Dymaxion car

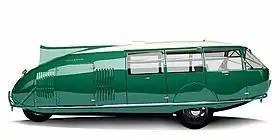
Dymaxion replica

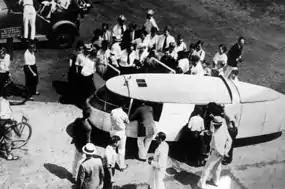
The Dymaxion car, c. 1933, artist Diego Rivera shown entering the car, carrying coat

The Dymaxion car was designed by American inventor Buckminster Fuller during the Great Depression and featured prominently at Chicago's 1933/1934 World's Fair. Fuller built three experimental prototypes with naval architect Starling Burgess – using donated money as well as a family inheritance – to explore not an automobile per se, but the 'ground-taxiing phase' of a vehicle that might one day be designed to fly, land and drive – an "Omni-Medium Transport". Fuller associated the word "Dymaxion" with much of his work, a portmanteau of the words dynamic", maximum", and "tension", to summarize his goal to do more with less.